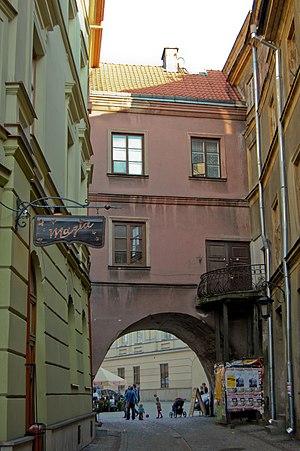
La Porte Rybna est située dans la vieille ville historique de Lublin en Pologne. Son existence remonte aux XVème et XVIème siècles.